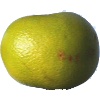
Label: pomelo_sweetie